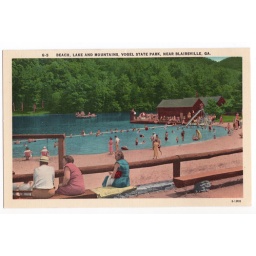
swimming beach at Vogel State Park in Georgia, circa 1950